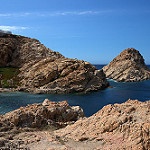
Label: sea